2012 IIHF Women's Challenge Cup of Asia

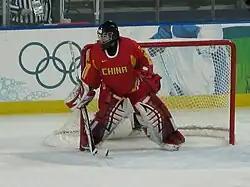
China's Shi Yao finished second among the goaltenders after conceding five goals and finishing with a save percentage of 92.06

Only the top goaltenders, based on save percentage, who have played at least 40% of their team's minutes are included in this list.